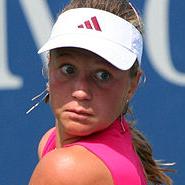
Age: 14